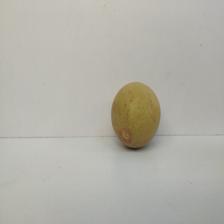
Size: Large